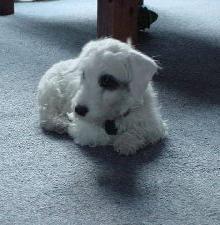
Sealyham_terrier